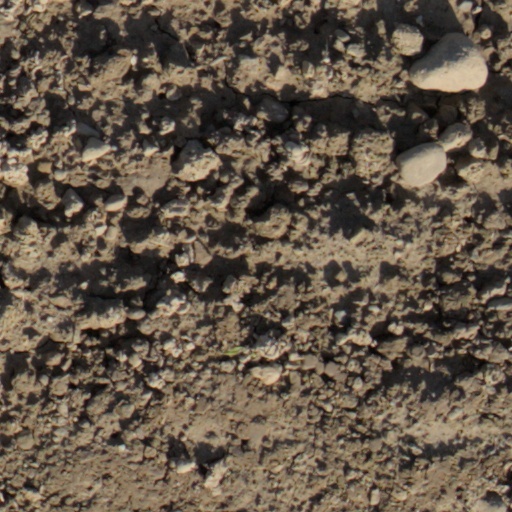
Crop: wheat